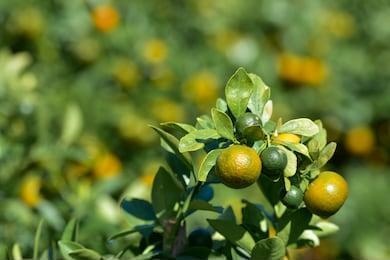
Label: mandarine